Two Cops

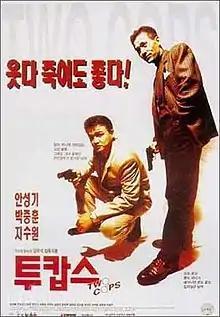
"Two Cops" poster

Two Cops is a 1993 South Korean action comedy film directed by Kang Woo-suk. It stars Ahn Sung-ki and Park Joong-hoon as a pair of police detectives with different outlooks who end up working on a case together.